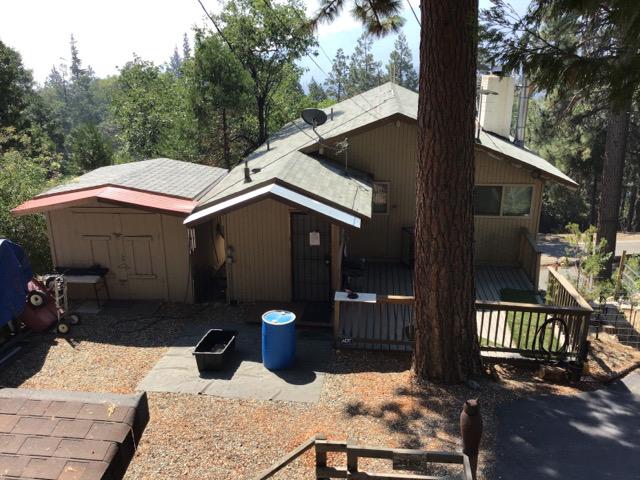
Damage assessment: no_damage